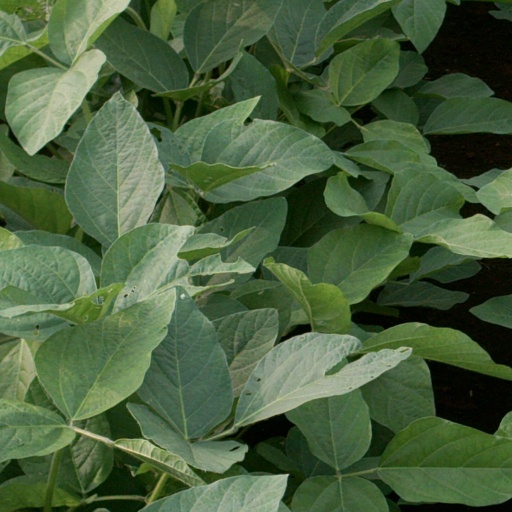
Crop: soybean